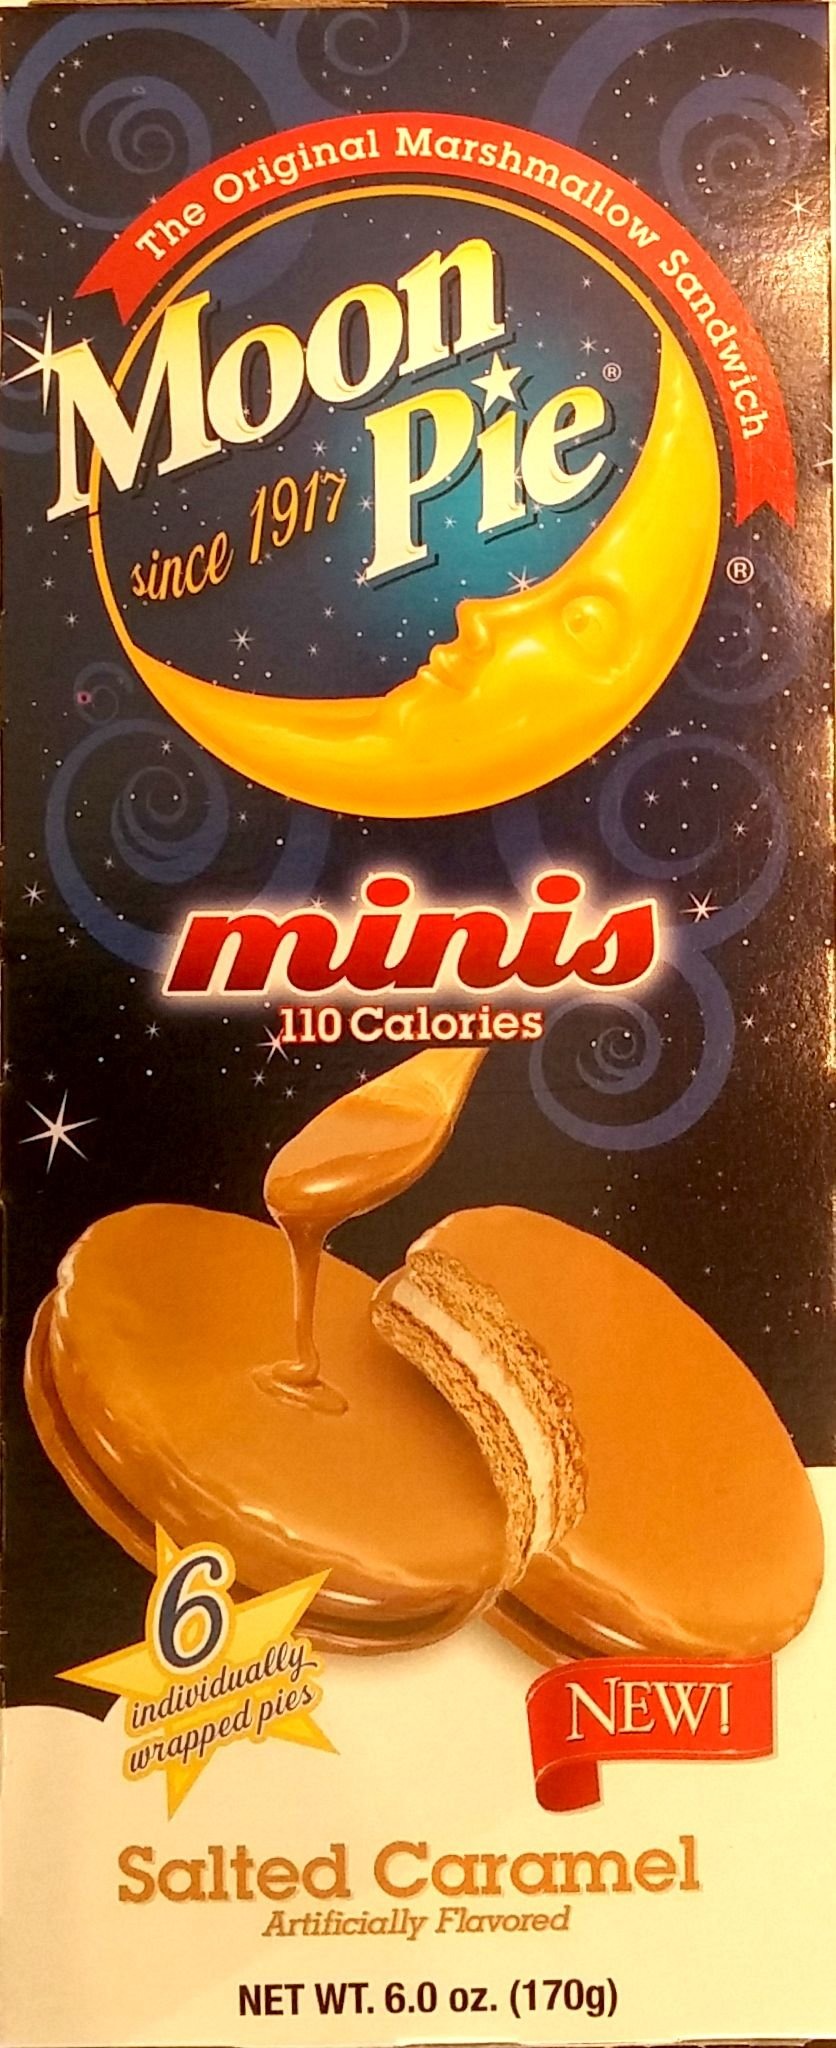
Item Name: Moon Pie Minis - Salted Caramel (110 Calories) 6 Ct.
Product Description: Moon Pie Salted Caramel Mini Pies. 6 ct-Delicious Marshmallow Surrounded by Salted Caramel Covered Graham Crackers.
Value: 6.0
Unit: Ounce

Price: 5.64